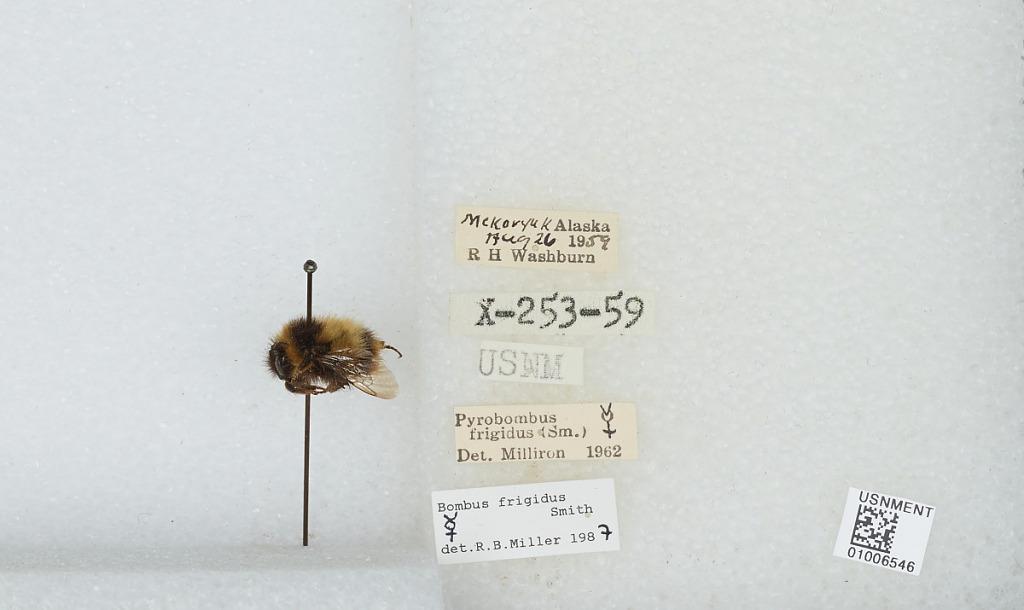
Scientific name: Bombus (Pyrobombus) frigidus Smith
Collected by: R. Washburn
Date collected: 1959-8-26
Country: United States
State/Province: Alaska
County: Bethel
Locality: Mekoryuk
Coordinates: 60.3892, -166.207
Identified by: Miller, R. B.